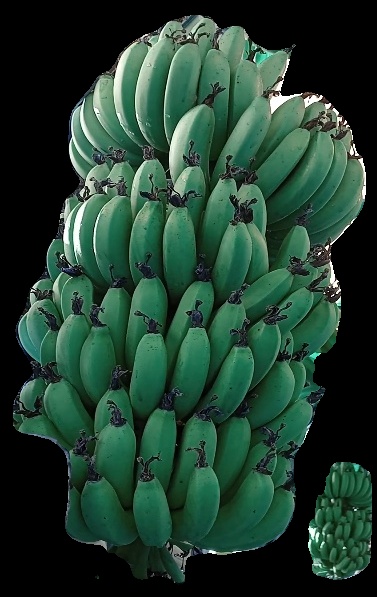
Variety: pachbale
Grade: grade1